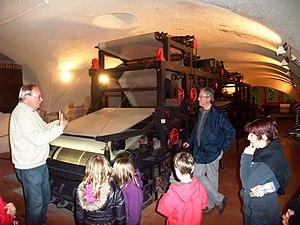
Davézieux Musée intérieur
Davézieux est une commune française située dans le département de l'Ardèche en région Auvergne-Rhône-Alpes.